EMD F40C

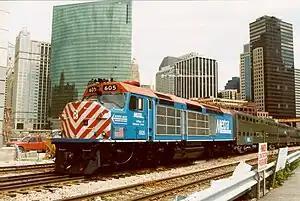
Metra F40C No. 605

The EMD F40C is a 6-axle diesel-electric locomotive built by General Motors Electro-Motive Division in 1974 for commuter service in Chicago. EMD only built 15 locomotives; the decline of the 6-axle design for passenger service led to the adoption of the 4-axle EMD F40PH as the standard passenger locomotive in the United States. Along with a small fleet of HEP-equipped EMD SD70MAC locomotives operating on the Alaska Railroad, the F40Cs were the last six-axle passenger locomotives in daily service in mainland North America until the delivery of Metra's first SD70MACH in 2022.